Manchester Orchestra

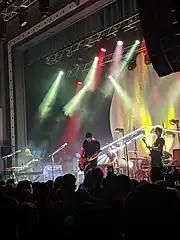
Manchester Orchestra performing at the Roxian Theatre in Pittsburgh, Pennsylvania, in March 2022

On February 17, 2021, the band announced their sixth album, "The Million Masks of God", by releasing the first single from the album, "Bed Head". The album was released on April 30 via Loma Vista.